Washington Park (Los Angeles)

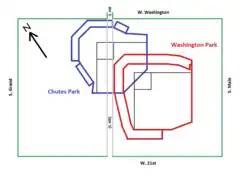
Approximate footprints of the two ballparks

In the 1910–1911 off-season, the old ballpark and some of the rides were demolished, and a new ballpark was built within the same large block. Sanborn maps show that the new infield and covered stands were positioned south and east of their predecessor, overlaying the centerfield area of the old park and much of the former waterslide area. Hill Street was eventually cut through the western portion of the large block. The new ballpark bordered Hill Street on its first base side, and was set back from Washington (third base), Main (left field) and 21st (right field). Some local newspapers dubbed it "Washington-Street Park", but "Washington Park" was the prevailing reference.